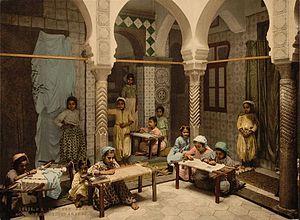
École de broderie à Alger, Algérie, fin du XIX siècle.
Le mouvement national algérien désigne le mouvement sociopolitique qui, né au début du XXᵉ siècle pendant la colonisation française de l’Algérie, mène au déclenchement de la guerre d'indépendance de ce pays en 1954. Il comprend deux tendances politiques : les réformistes d'une part et les indépendantistes d'autre part.